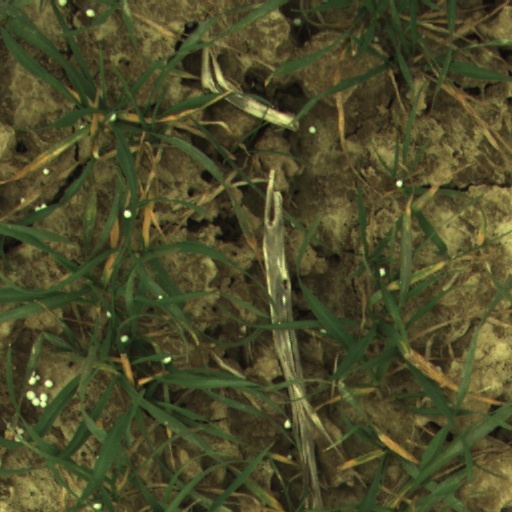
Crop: wheat